Keystroke programming

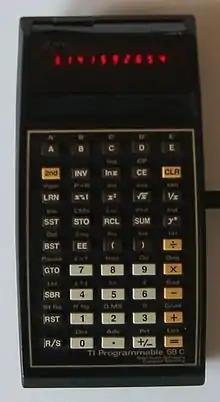
The TI-58C

The Texas Instruments TI-58/TI-58C/TI-59 calculators were programmable, and program storage took the form of a sequence of codes which (mostly) corresponded to the position of keys on the calculator keypad. Here is a simplified diagram of the basic key layout: